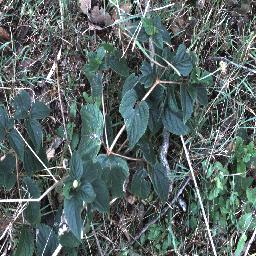
Label: lantana